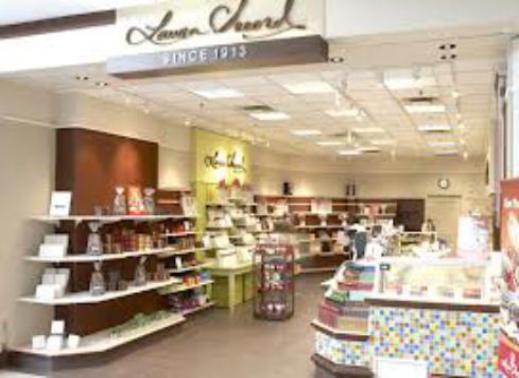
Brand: laura secord chocolates
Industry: Food